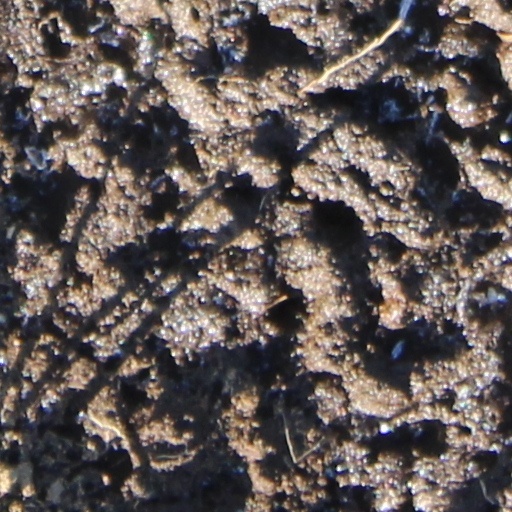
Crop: wheat